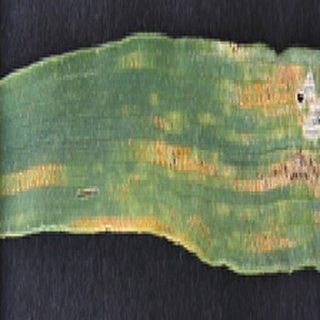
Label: wheat_yellow_rust